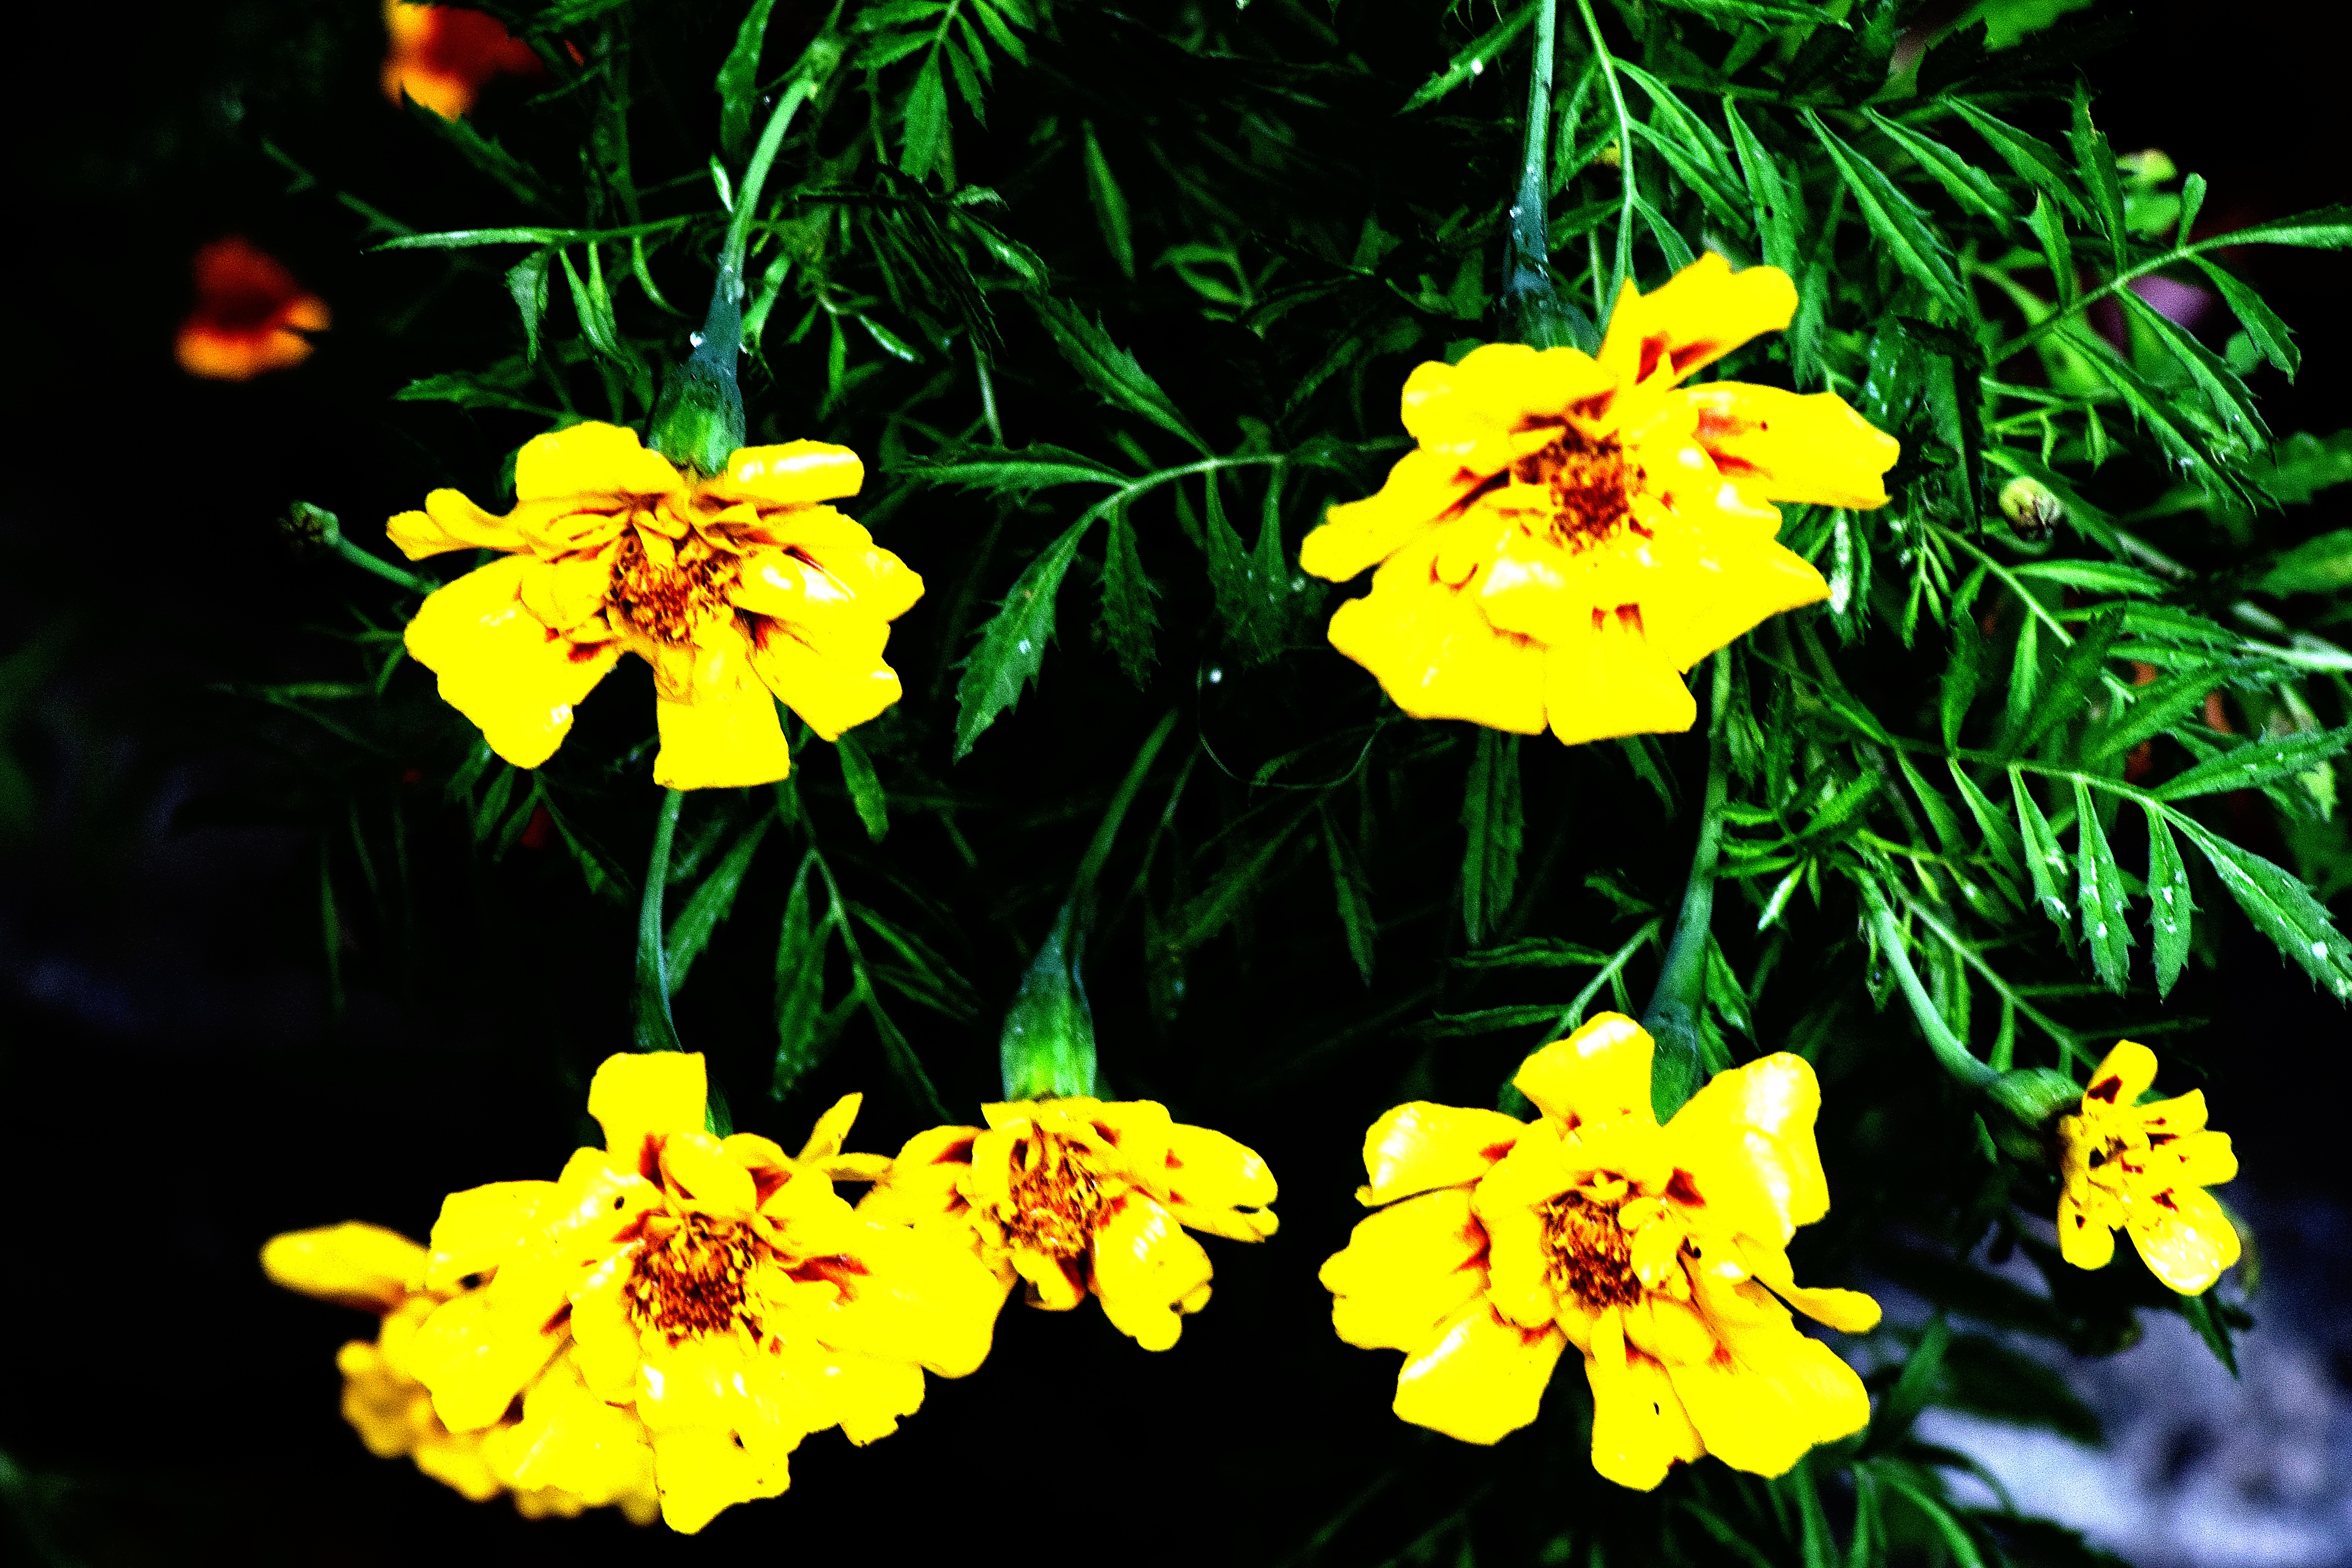
flower, plant, yellow, flora, flowering plant, spring, wildflower, petal